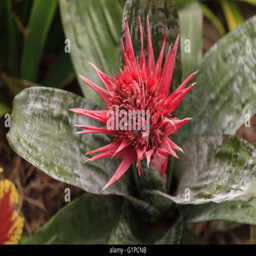
biological species is a beautiful but poisonous plant found